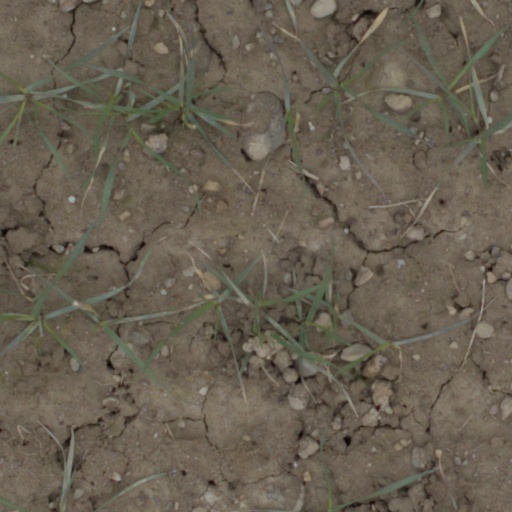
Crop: wheat